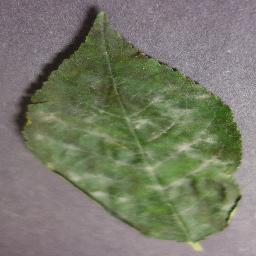
Label: Cherry___Powdery_mildew